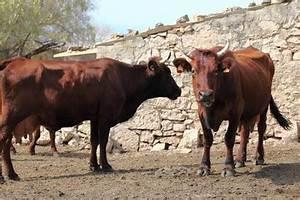
cow